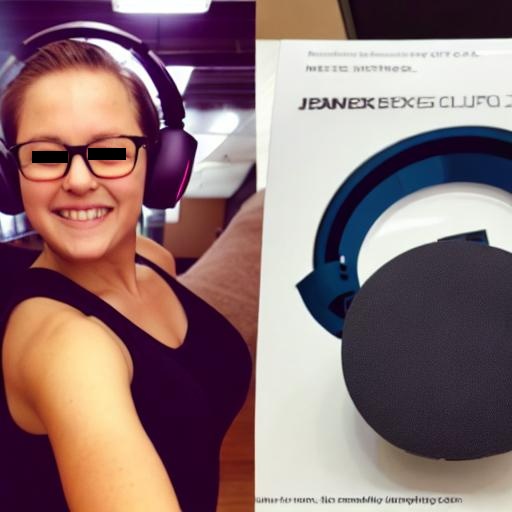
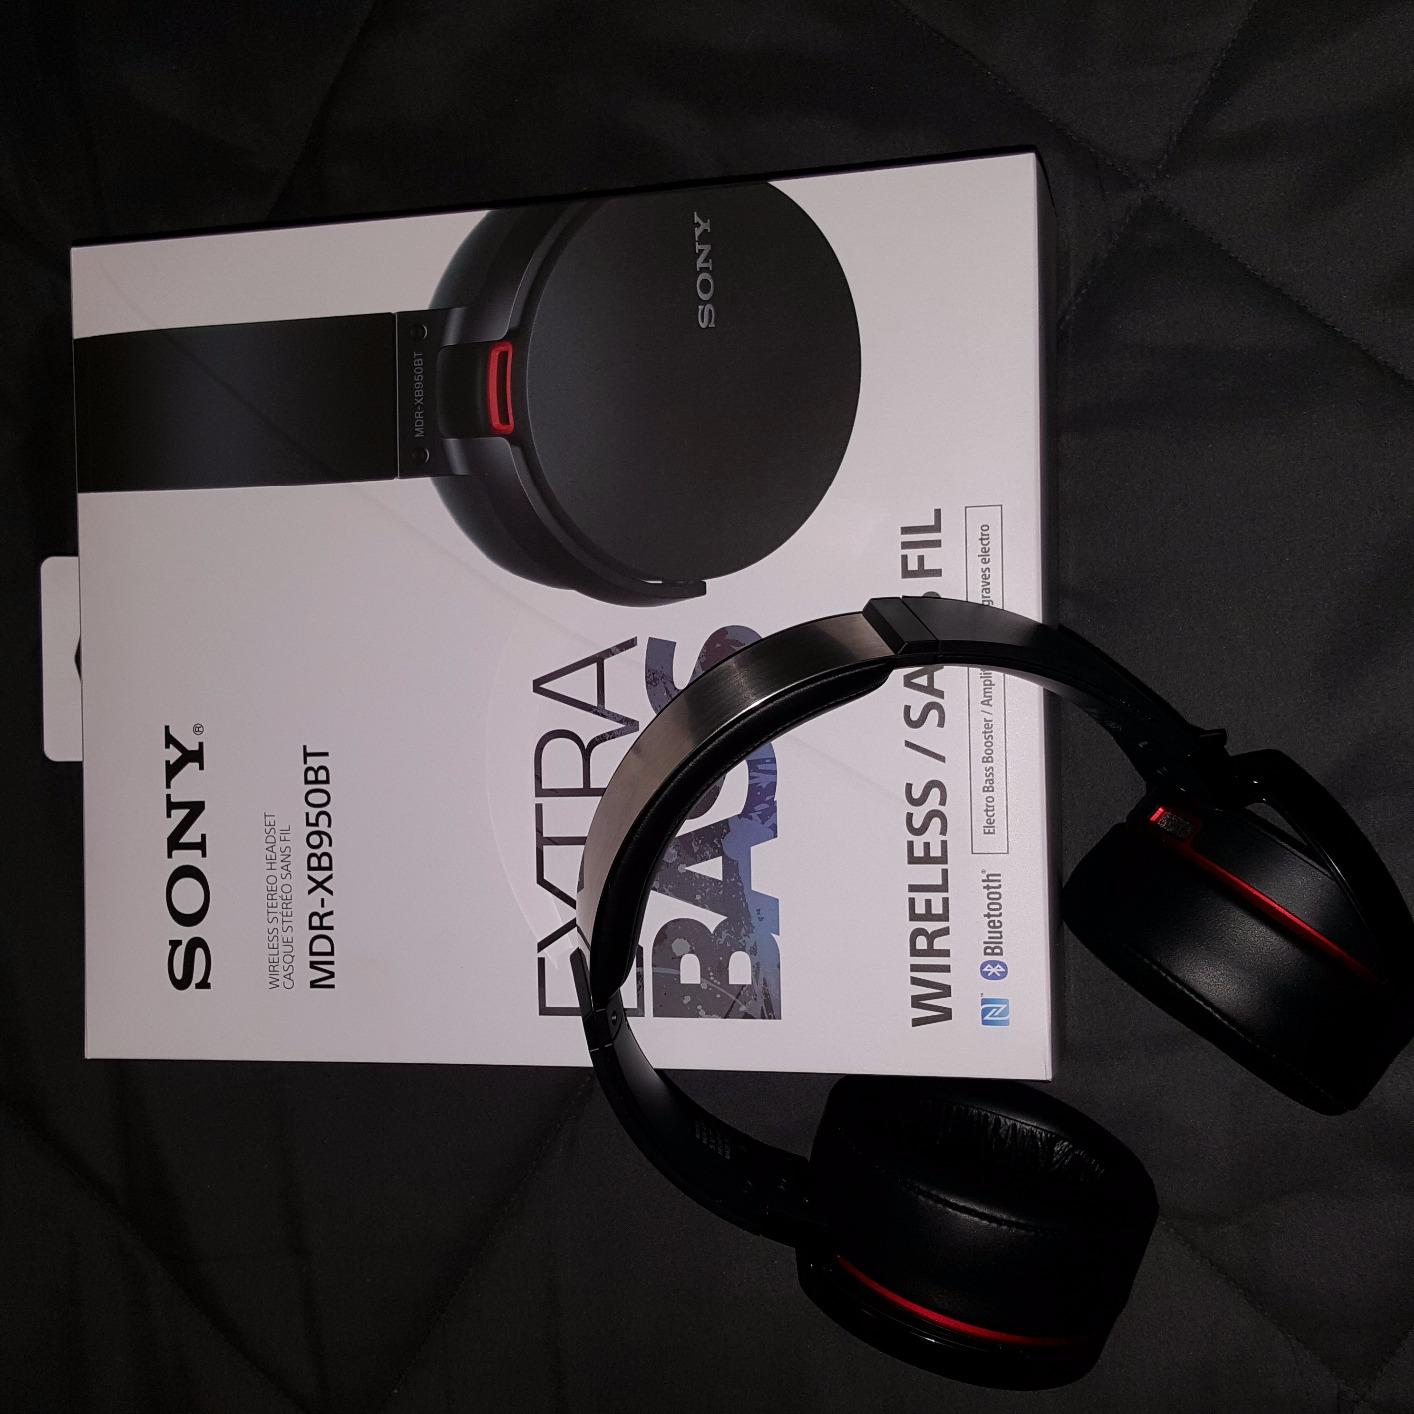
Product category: headphones
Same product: no